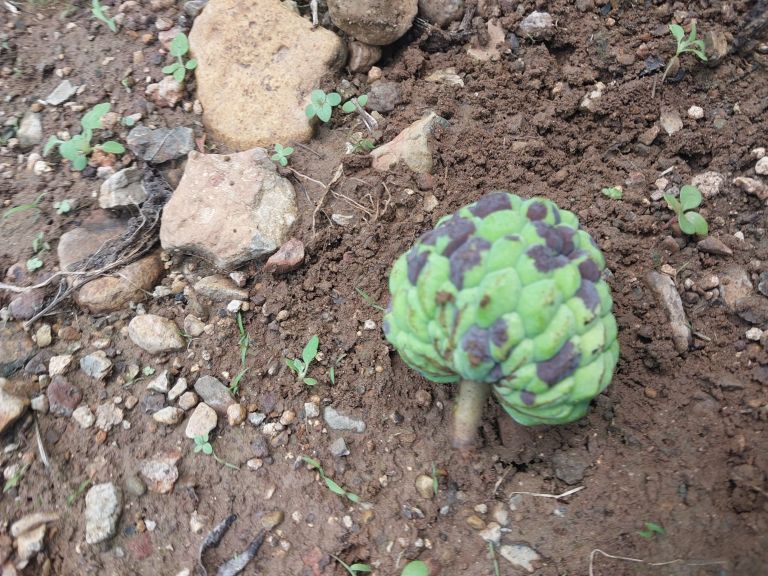
Disease label: Diplodia Rot